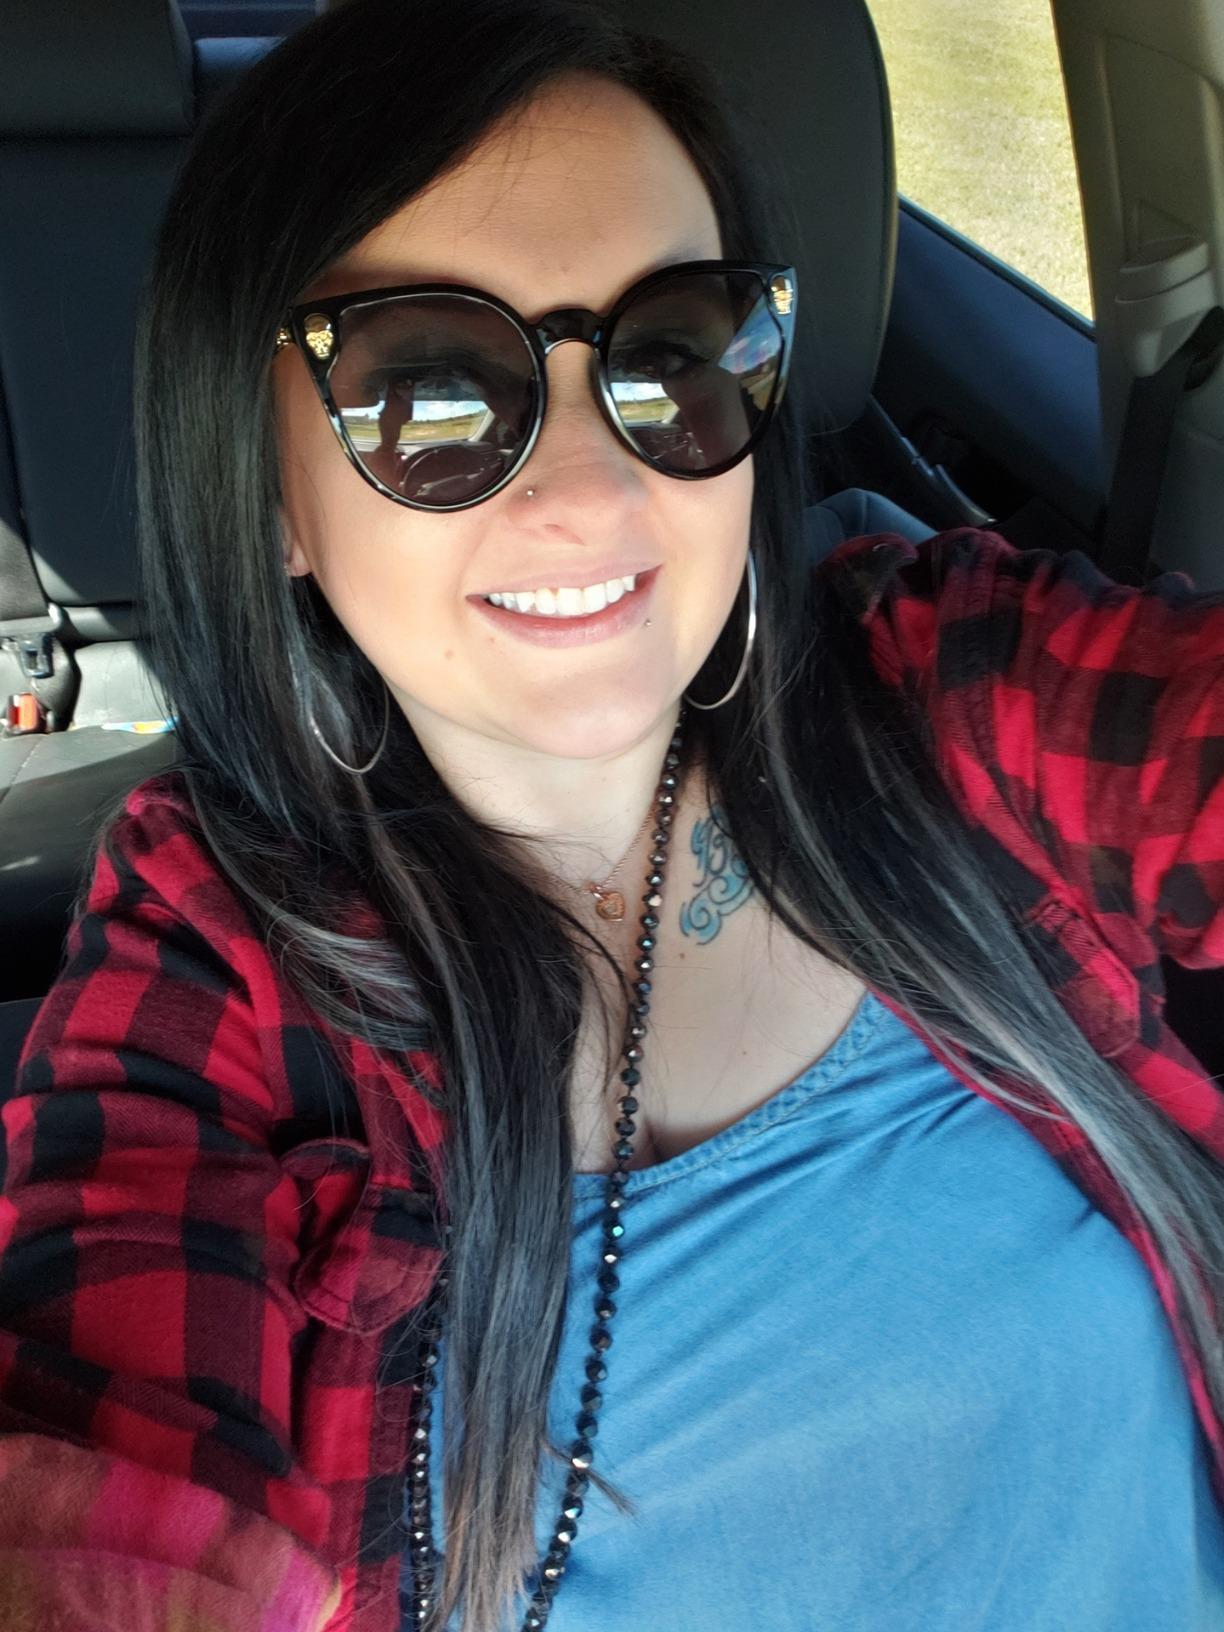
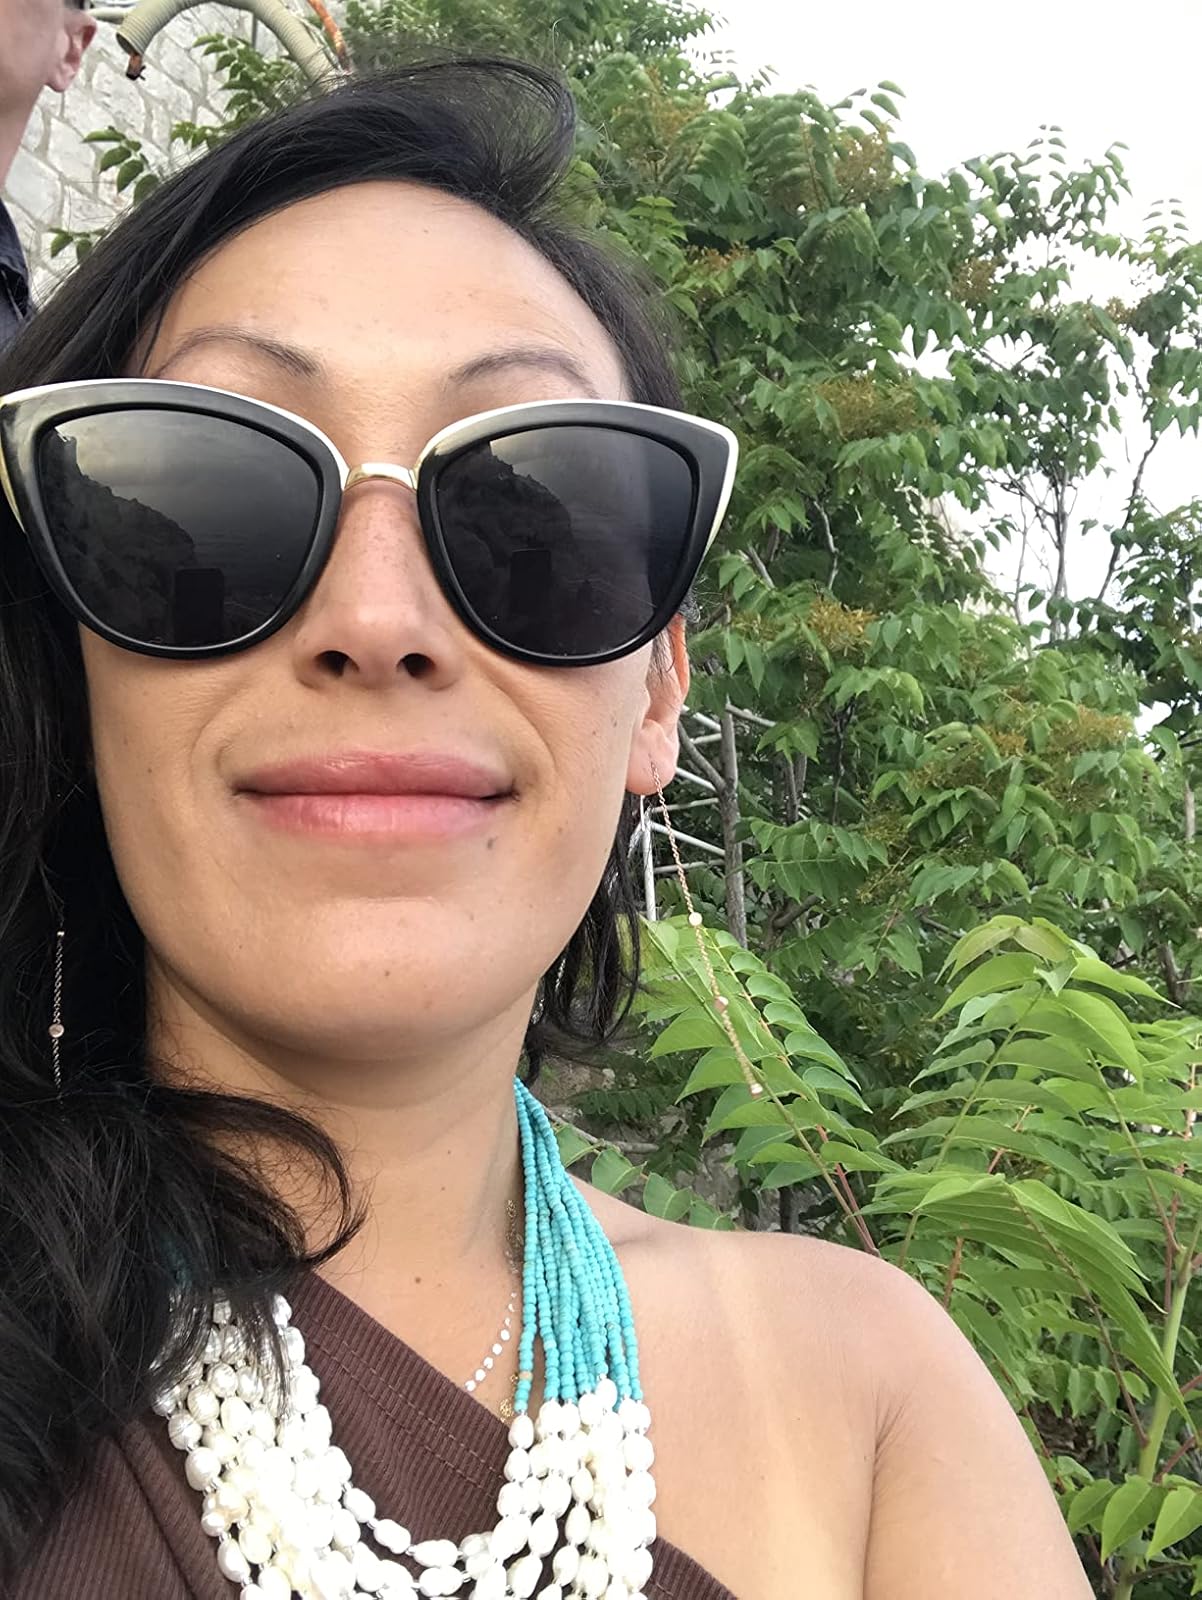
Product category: accessories_sunglasses
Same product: no